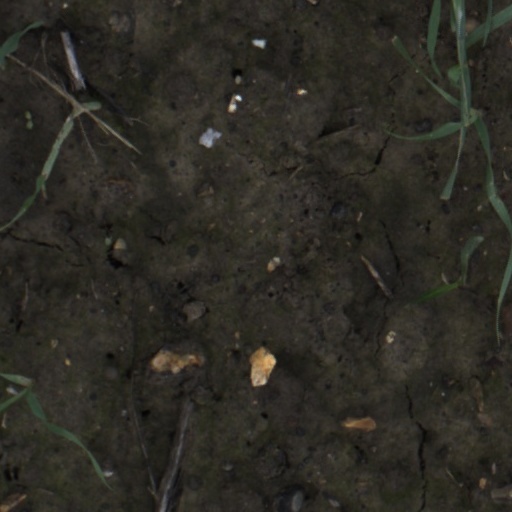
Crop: wheat